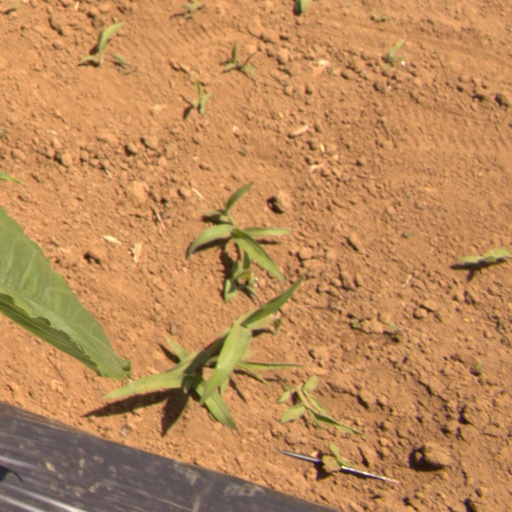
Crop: Jerusalem artichoke